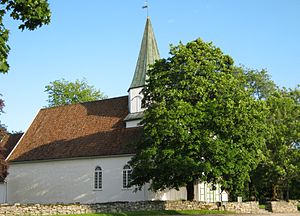
Tveit
Tveit Kirke
Tveit er en bydel og en tidligere kommune i Kristiansand kommune i Agder, Norge. Tveit havde 1.418 indbyggere per 1. januar 2009, og ligger ca 18 kilometer nordøst for centrum af Kristiansand. Kristiansand Lufthavn, Kjevik og Luftforsvarets skolesenter Kjevik ligger i bydelen Tveit. Tveit har egen skibakke og eget bygdemuseum på Knarrestad.